Auburn Gresham Bungalow Historic District

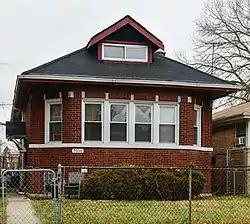
7510 S. Wolcott

The Auburn Gresham Bungalow Historic District is a residential historic district in the Auburn Gresham neighborhood of Chicago, Illinois. The district includes 264 Chicago bungalows built from 1918 to 1932 along with a variety of other residential buildings. Homeownership became more attainable for working-class Chicagoans in the early twentieth century, and affordable bungalows played a key role in this pattern, with tens of thousands of the homes built in the city. Auburn Gresham, a South Side neighborhood with railroad access and little prior development, was one of the many parts of the city developed during the bungalow boom. While thirty-two different architects designed homes in the district, the bungalows are still relatively similar, as the uniform building design was a major factor in their affordability; however, elements such as color and brickwork distinguish the individual homes.